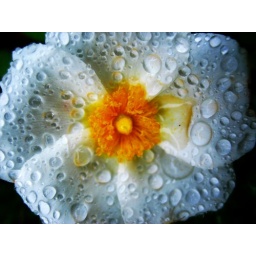
Very egg-like flower covered in water droplets.